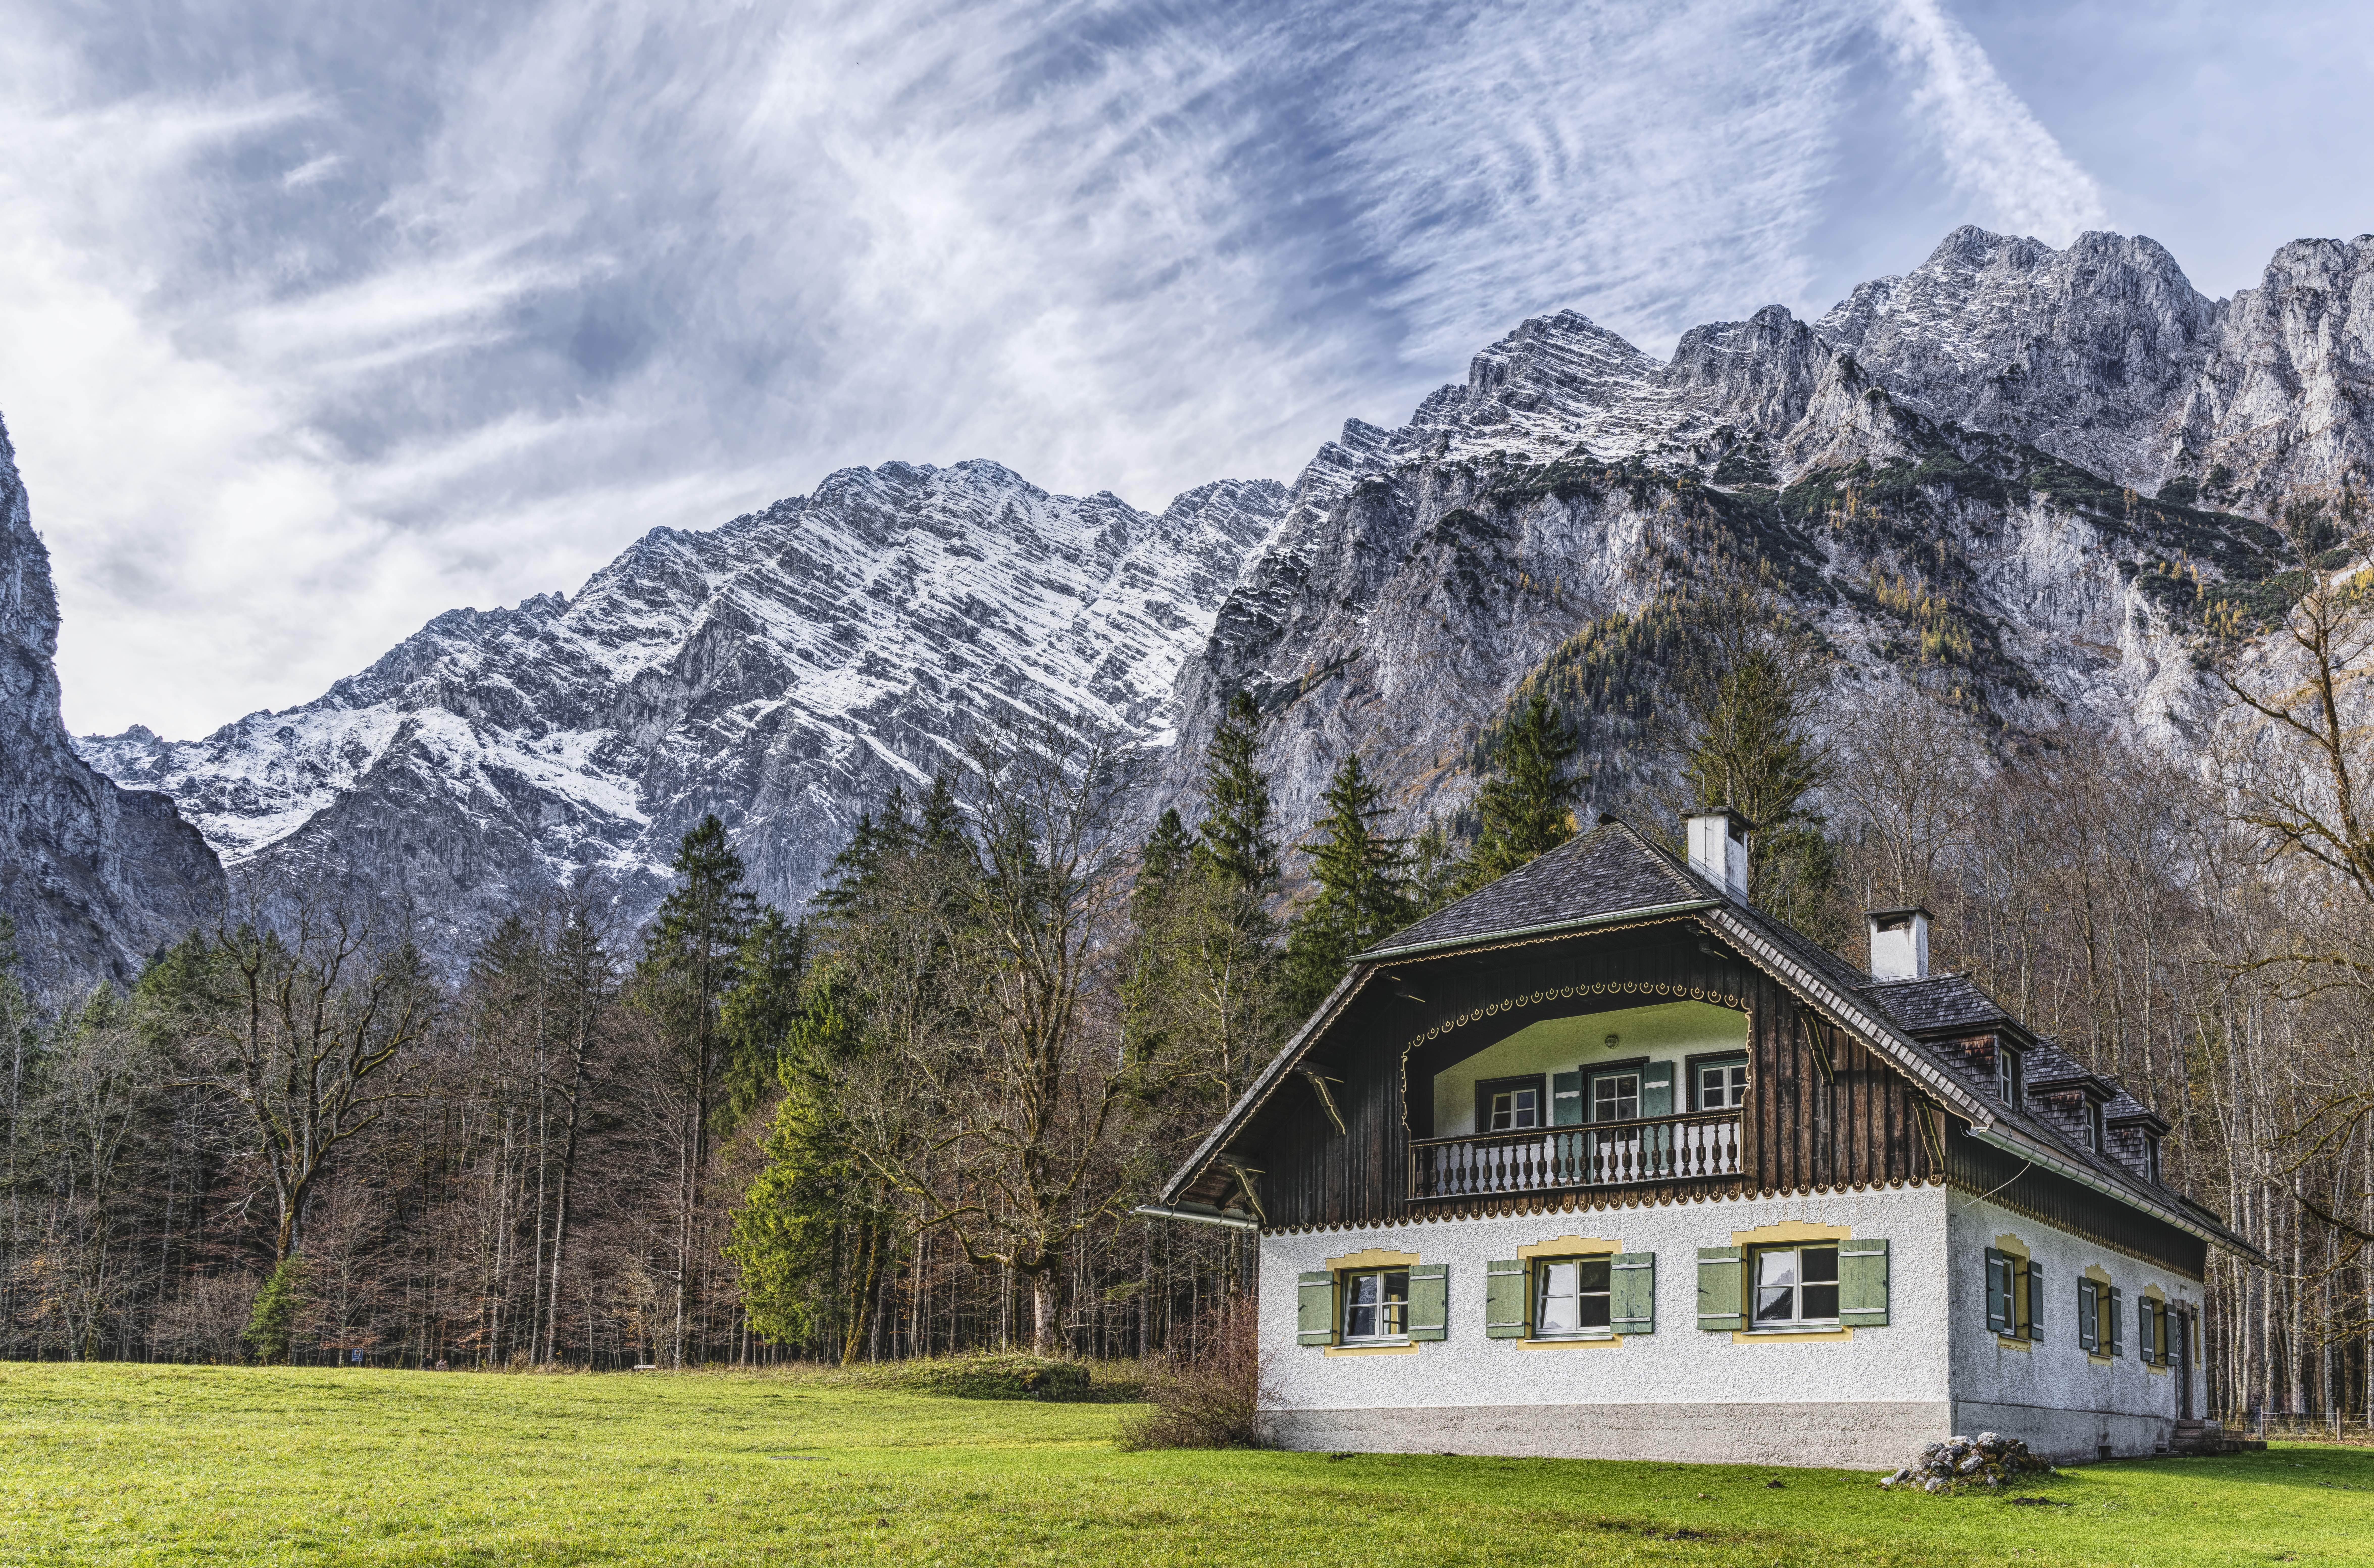
mountainous landforms, mountain range, nature, mountain, home, wilderness, sky, alps, house, national park, mount scenery, grass, highland, tree, hut, mountain village, cottage, cloud, real estate, estate, winter, meadow, elevation, landscape, log cabin, national trust for places of historic interest or natural beauty, grassland, plant, mountain pass, pasture, facade, building, valley, fell, farmhouse